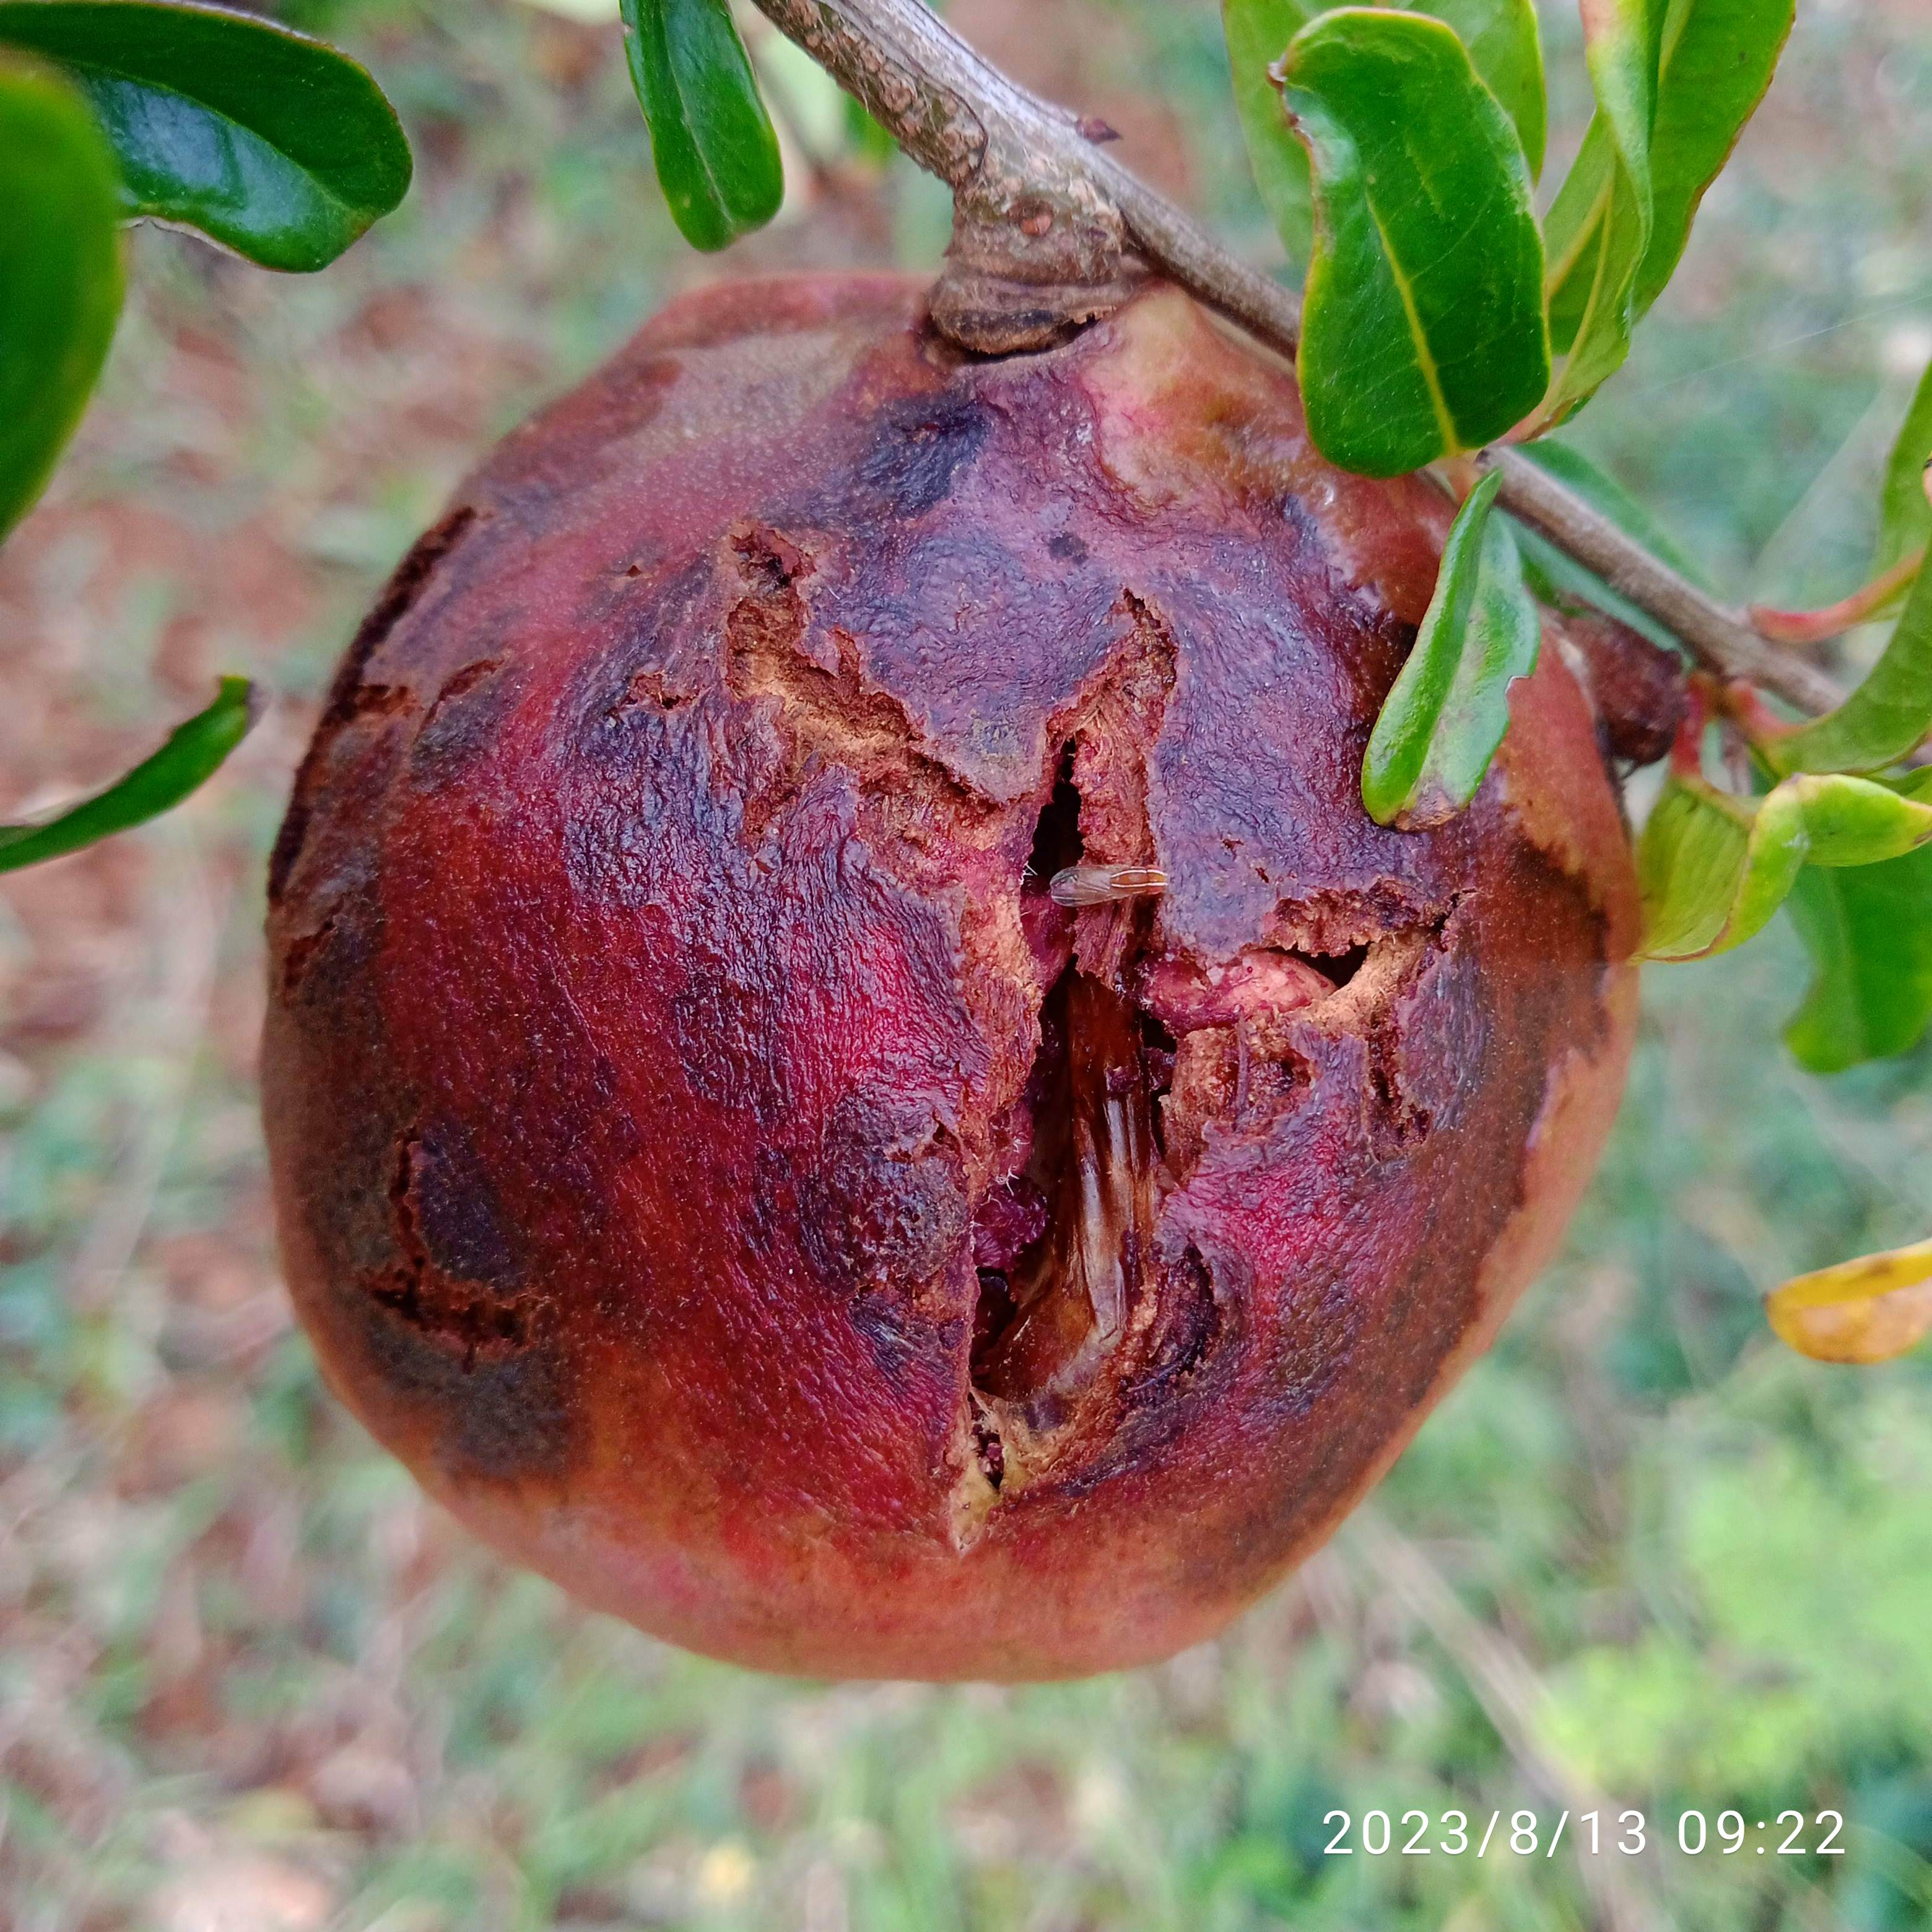
Label: Bacterial_Blight